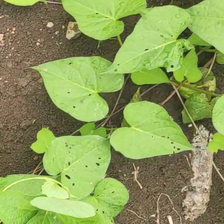
Weed species: Obscure_morning _glory(Ipomoea obscura)